1992 Las Vegas Bowl

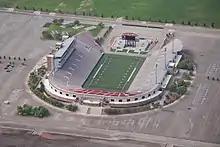
Sam Boyd Stadium in Whitney, Nevada, hosted the Las Vegas Bowl.

The 1992 Las Vegas Bowl was an American college football bowl game played at Sam Boyd Stadium in Whitney, Nevada, on December 18, 1992. It was inaugural Las Vegas Bowl and the first game of the bowl season that concluded the 1992 NCAA Division I-A football season. The game featured the Bowling Green Falcons, champions of the Mid-American Conference (MAC), and the Nevada Wolf Pack, champions of the Big West Conference. Bowling Green won the game by a score of 35–34.